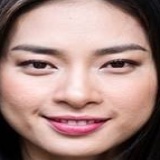
diễn viên Ngô Thanh Vân